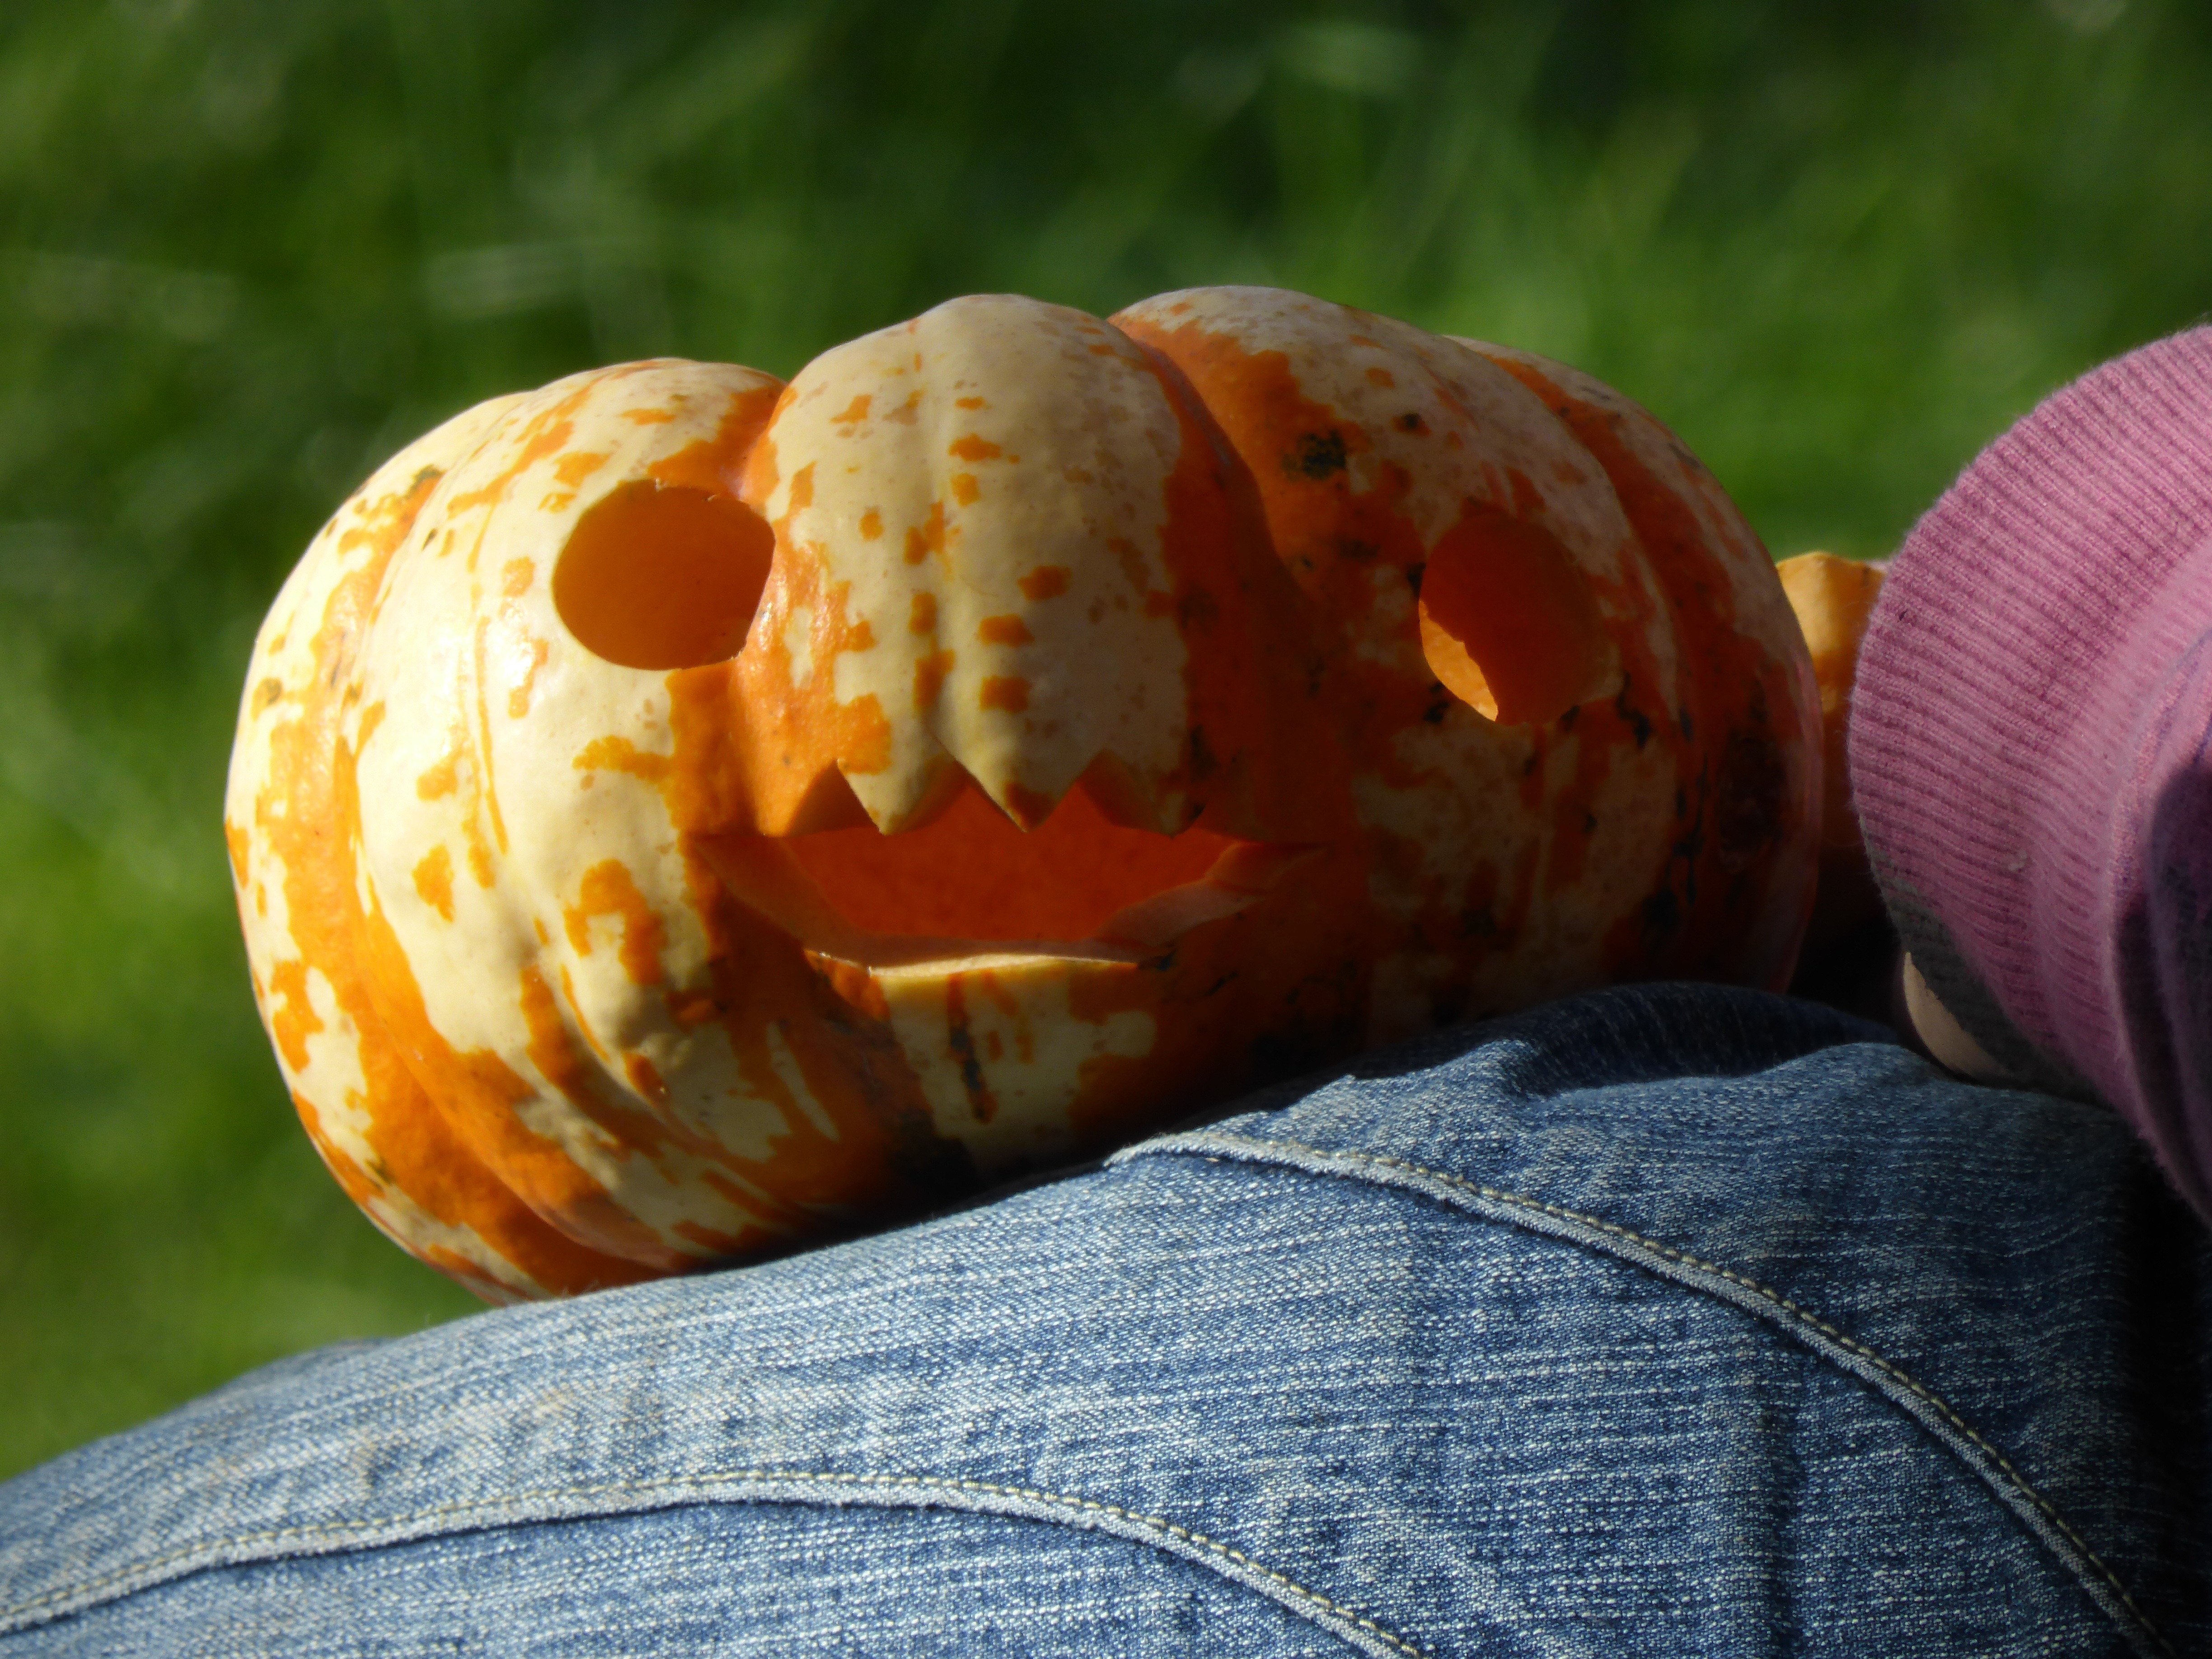
play, leaf, food, autumn, pumpkin, halloween, out, macro photography, tinker